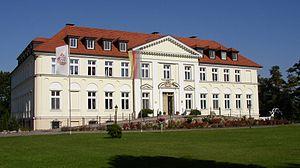
Schorssow est une municipalité allemande du land de Mecklembourg-Poméranie-Occidentale et l'arrondissement de Rostock. En 2013, elle comptait 446 hab.